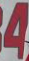
Number: 4